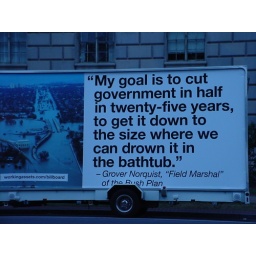
A sign on a truck in Washington D.C.